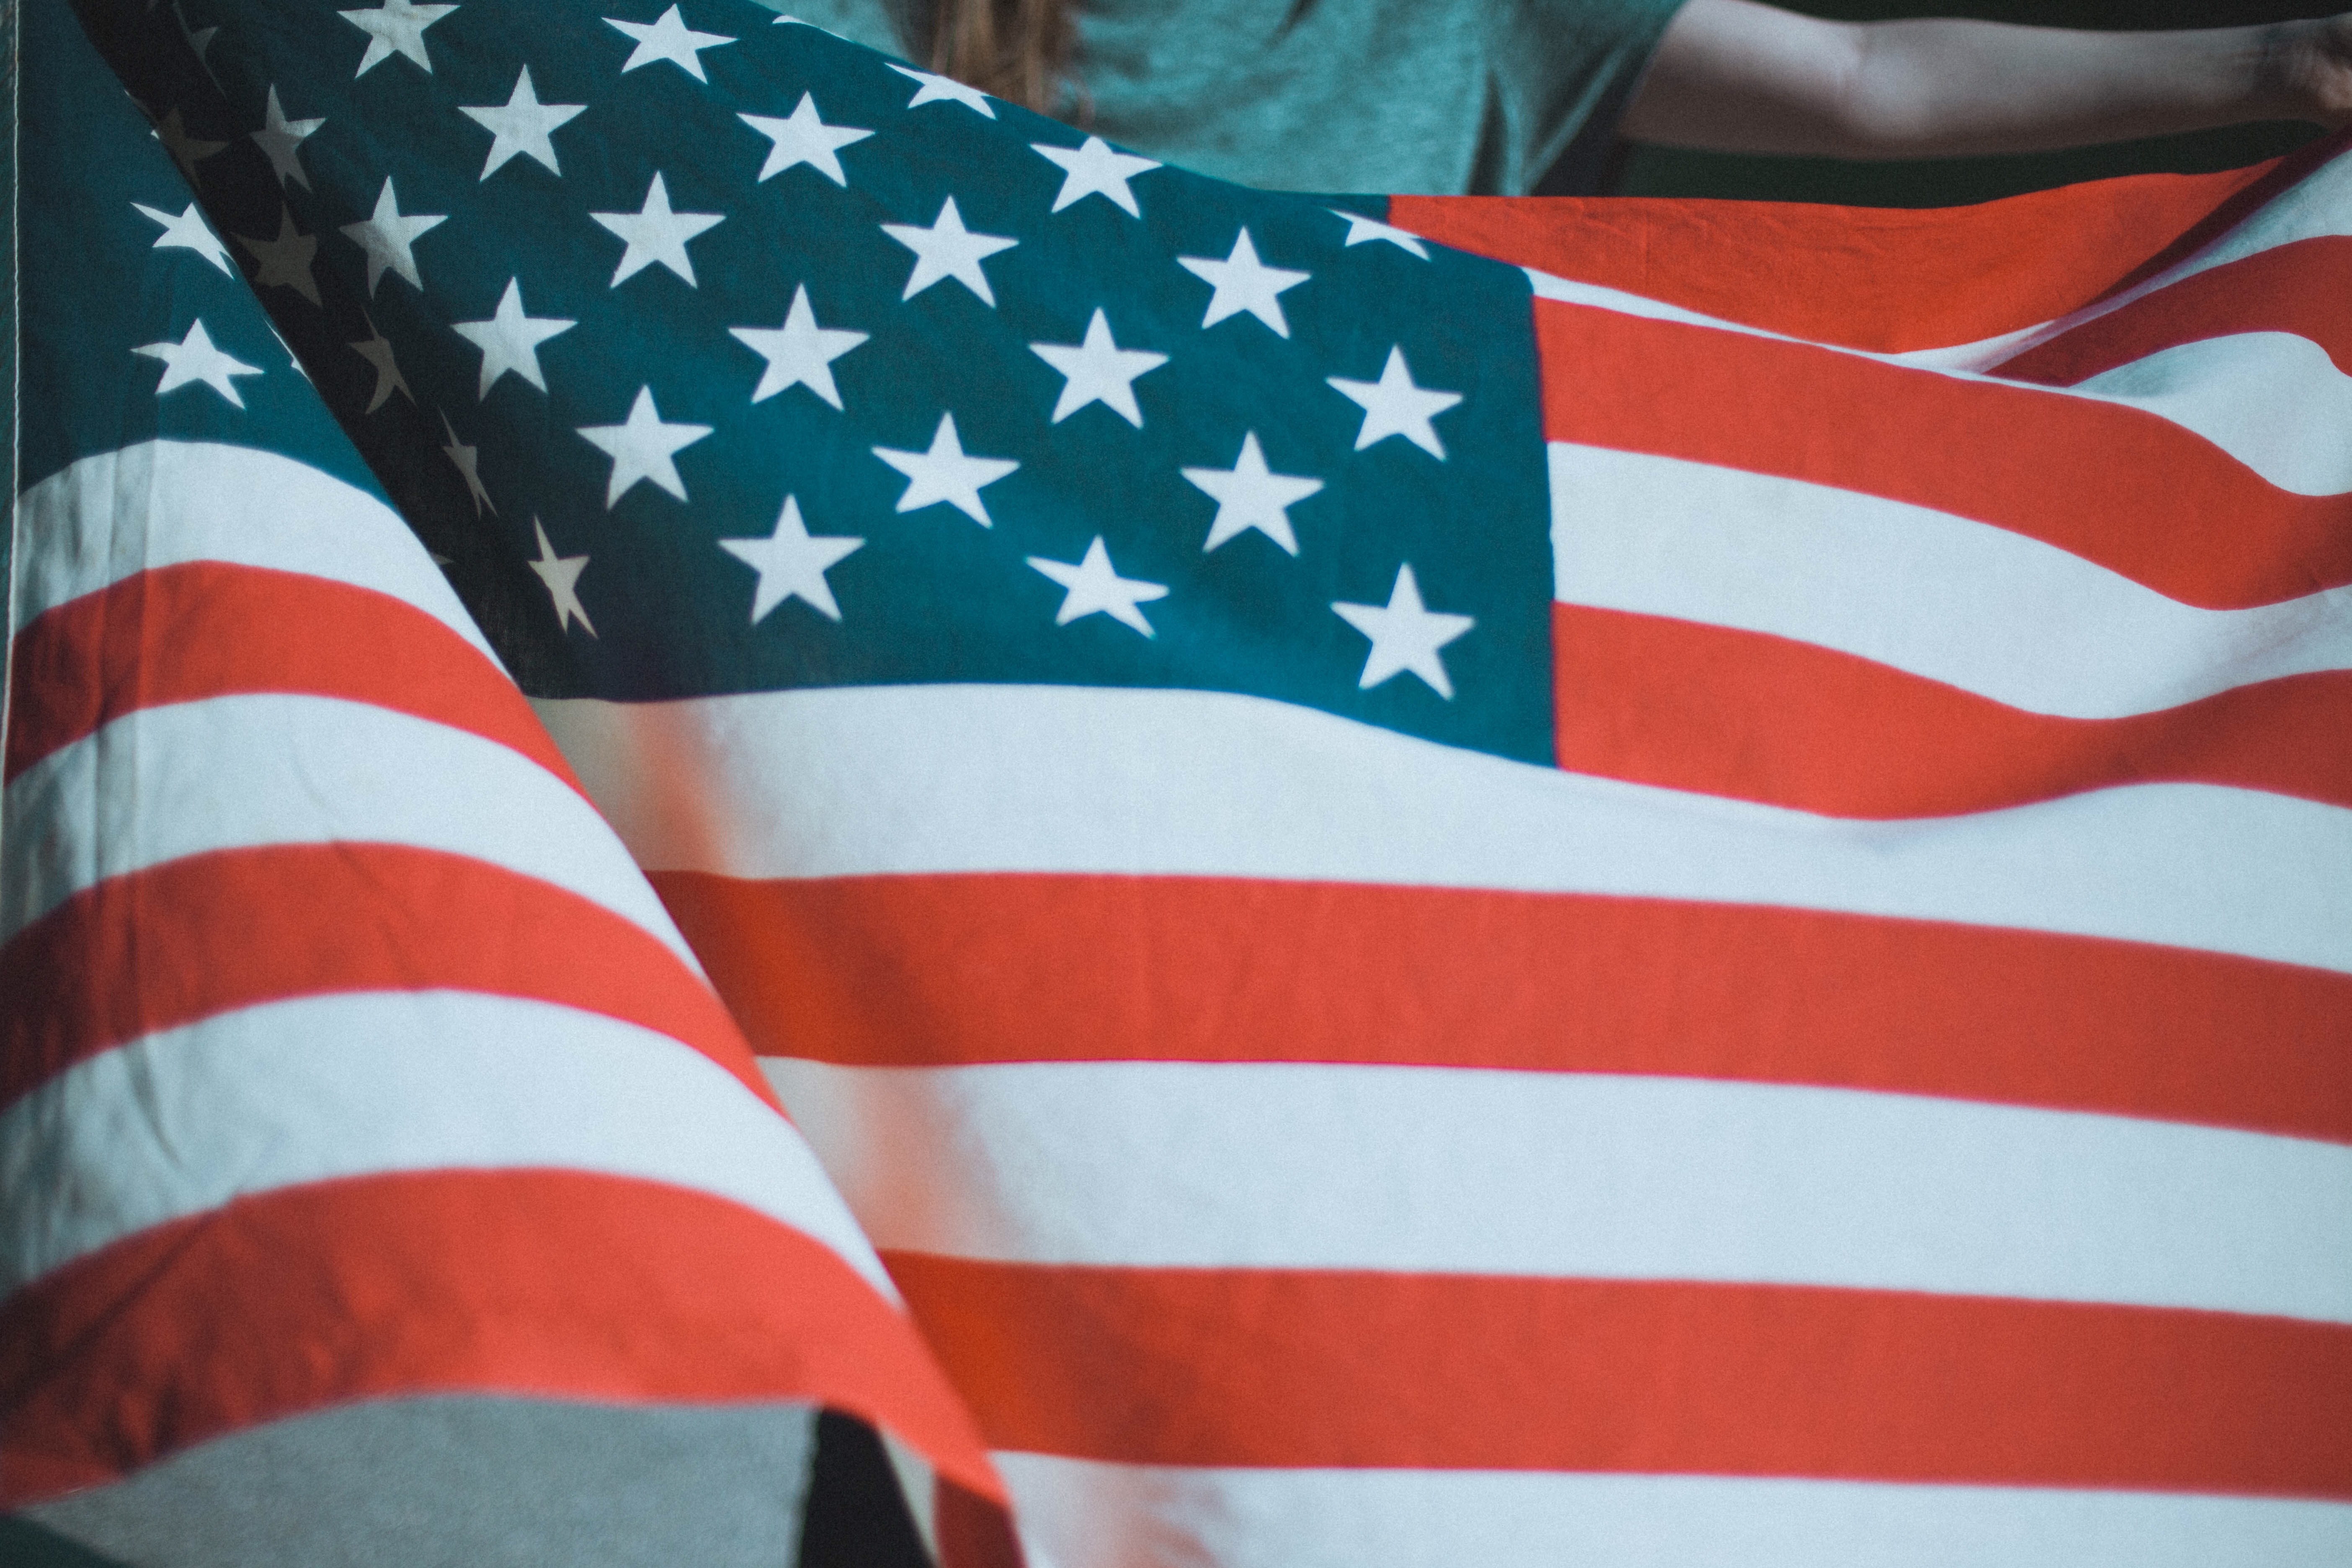
star, flag, america, united states of america, stripe, flag of the united states